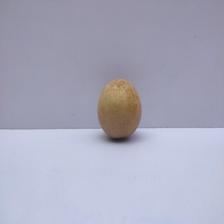
Size: Medium